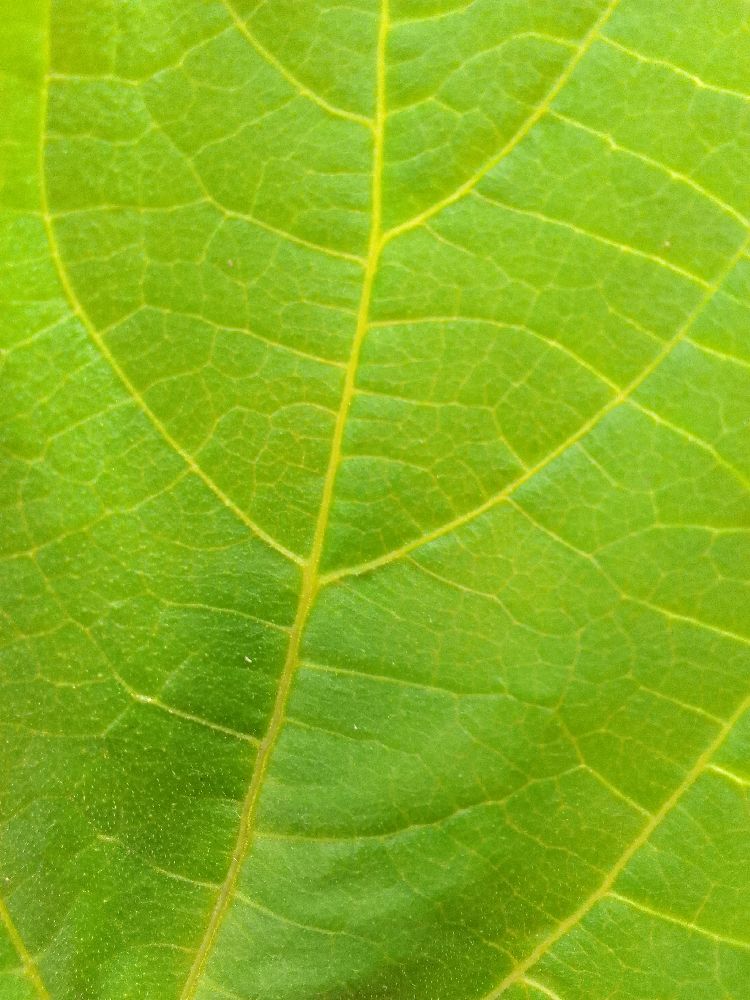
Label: healthy